Arctic fox

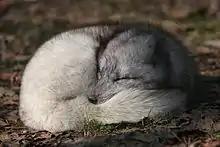
A sleeping Arctic fox with its tail wrapped around itself and over its face

Arctic foxes must endure a temperature difference of up to between the external environment and their internal core temperature. To prevent heat loss, the Arctic fox curls up tightly tucking its legs and head under its body and behind its furry tail. This position gives the fox the smallest surface area to volume ratio and protects the least insulated areas. Arctic foxes also stay warm by getting out of the wind and residing in their dens. Although the Arctic foxes are active year-round and do not hibernate, they attempt to preserve fat by reducing their locomotor activity. They build up their fat reserves in the autumn, sometimes increasing their body weight by more than 50%. This provides greater insulation during the winter and a source of energy when food is scarce.